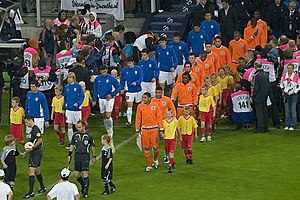
U/21 Europamesterskabet i fodbold 2007 / Slutspil / Finale
Holdene går på banen
U-21 Europamesterskabet i fodbold 2007 blev afholdt fra den 10. til den 23. juni 2007 og var den 16. udgave af U-21 Europamesterskabet i fodbold.